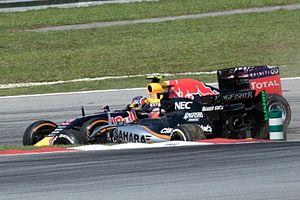
Le Grand Prix automobile de Malaisie 2015, disputé le 29 mars 2015 sur le circuit international de Sepang, est la 918ᵉ épreuve du championnat du monde de Formule 1 courue depuis 1950, la dix-septième disputée à Sepang depuis 1999, et la seconde manche du championnat 2015.